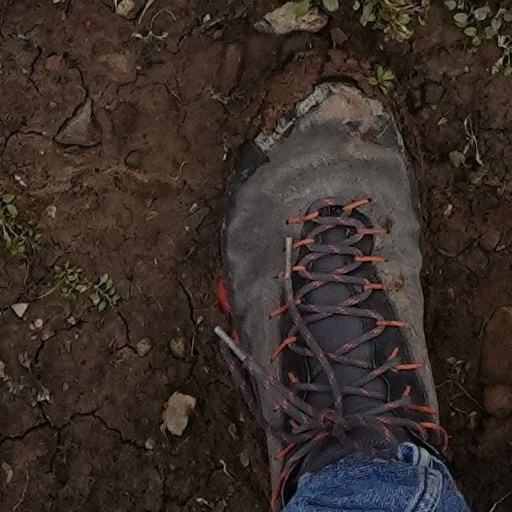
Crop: wheat